The Triangle Land

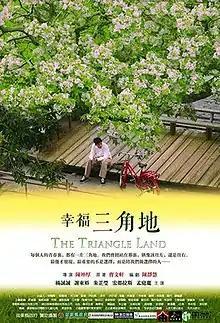
Film poster

The Triangle Land is a 2012 Chinese romantic comedy film directed by Chen Kunhou and written by Chen Ching-Hui and Cao Wenxuan. The film stars Yang Chengcheng, Hsieh Dong-Yu, Zhu Zhi-Ying, Honduras, Cindy Mong, Chiu Yen-Hsiang, and Ken Lin. The film is an adaptation of Cao Wenxuan's novel of the same name. "The Triangle Land" was released in mainland China on November 9, 2012, and in Taiwan on January 4, 2013.